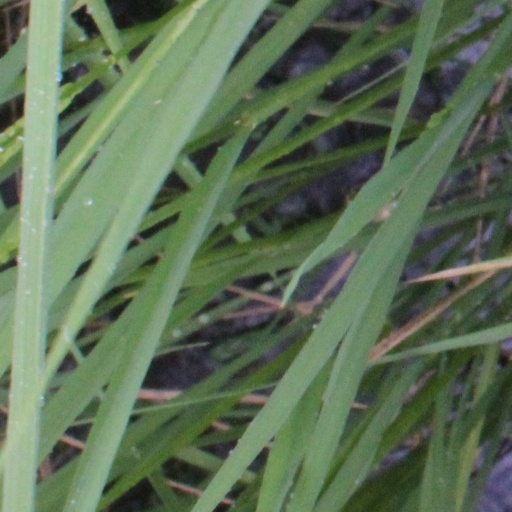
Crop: rice